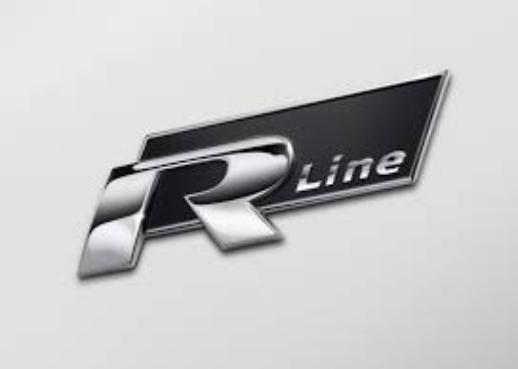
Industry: Transportation